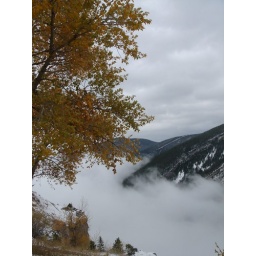
This fog was rolling like a river through the mountain passes in the Big Horns in October